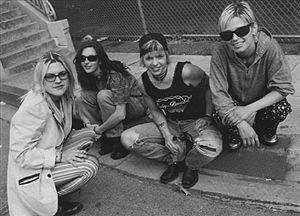
7 Year Bitch est un groupe de punk rock féminin américain, originaire de Seattle, à Washington. Il est actif entre 1990 et 1997, puis depuis 2015.
Cet article est une liste non exhaustive de girls bands existant ou ayant existé. Un girls band est un groupe de musique féminin dont les membres chantent et jouent de leur propre instrument.